Villebougis

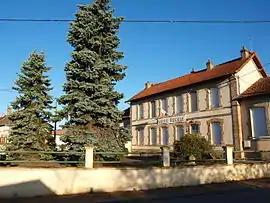
The town hall in Villebougis

Villebougis is a commune in the Yonne department in Bourgogne-Franche-Comté in north-central France.